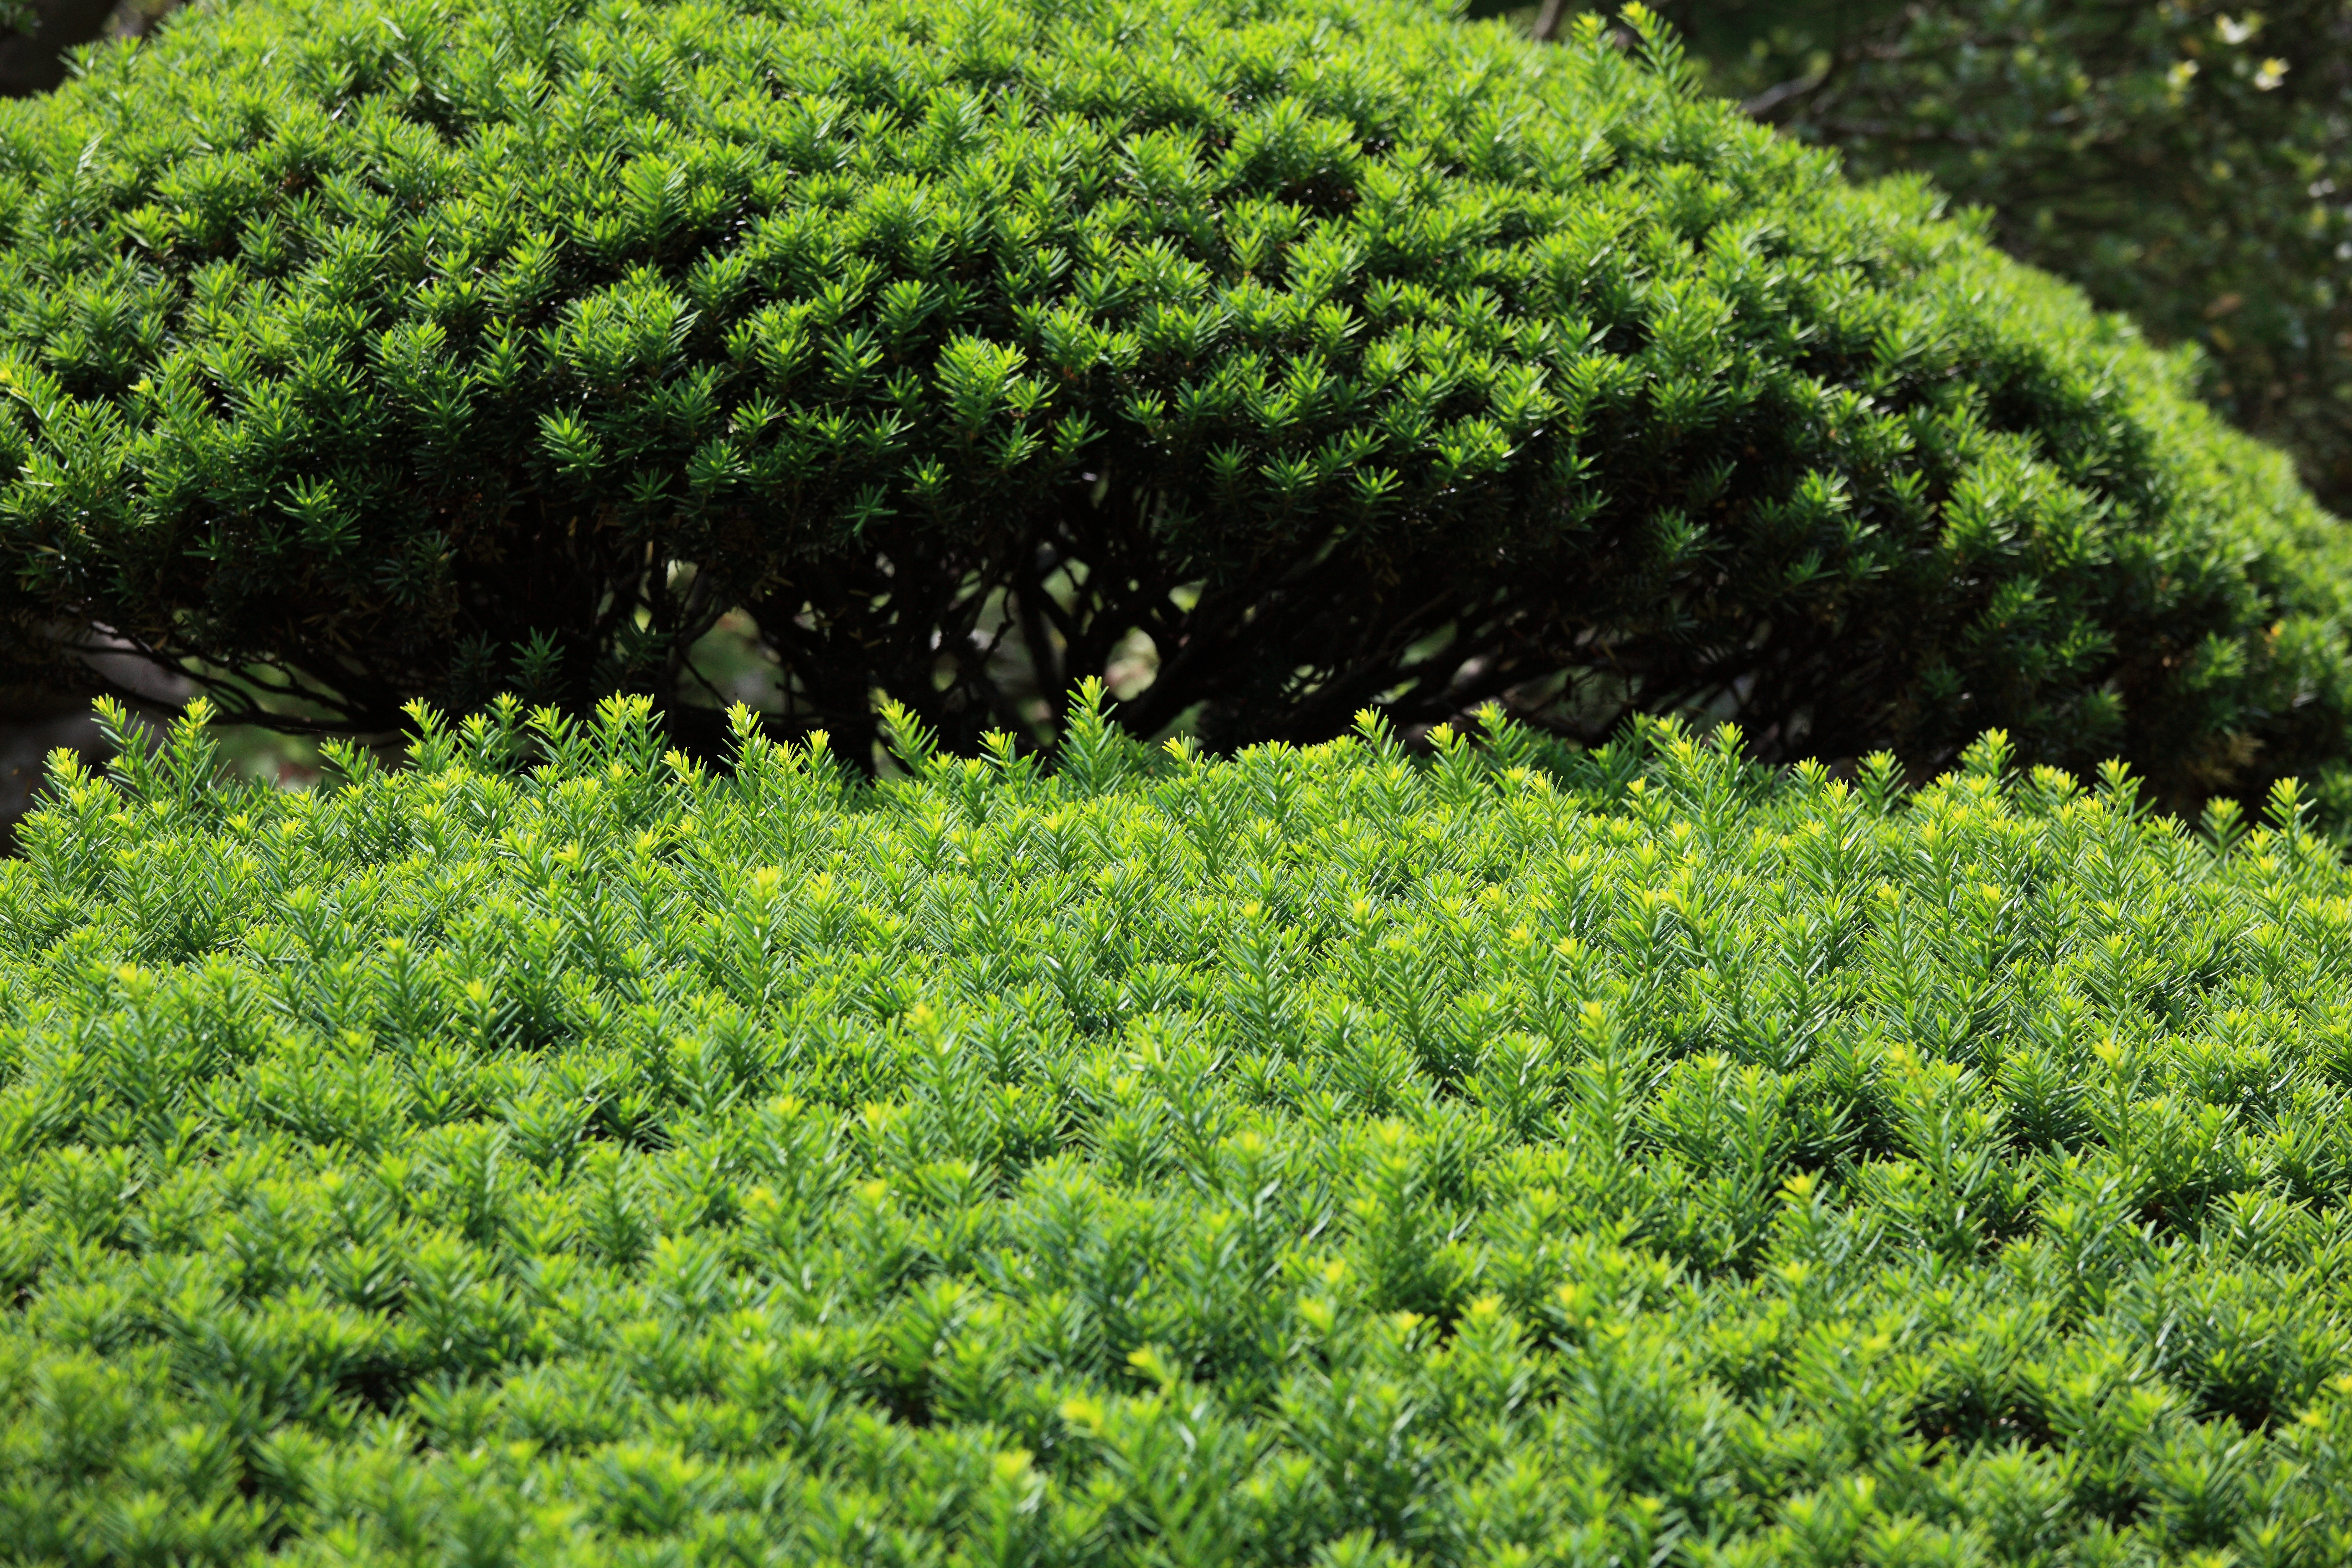
tree, plant, field, leaf, flower, green, high, produce, evergreen, fir, spruce, vegetation, shrub, plantation, 5d, hires, markii, ecosystem, hi, res, resolution, hedge, tea plant, woody plant, temperate coniferous forest, land plant